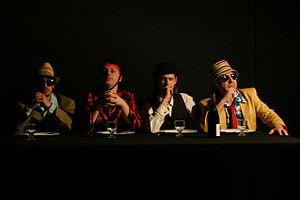
Jack Dupon band
Jack Dupon est un groupe de rock progressif français, originaire de Clermont-Ferrand, dans le Puy-de-Dôme.